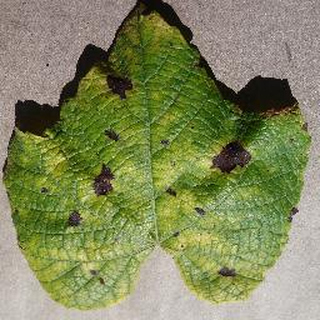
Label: grape_leaf_blight